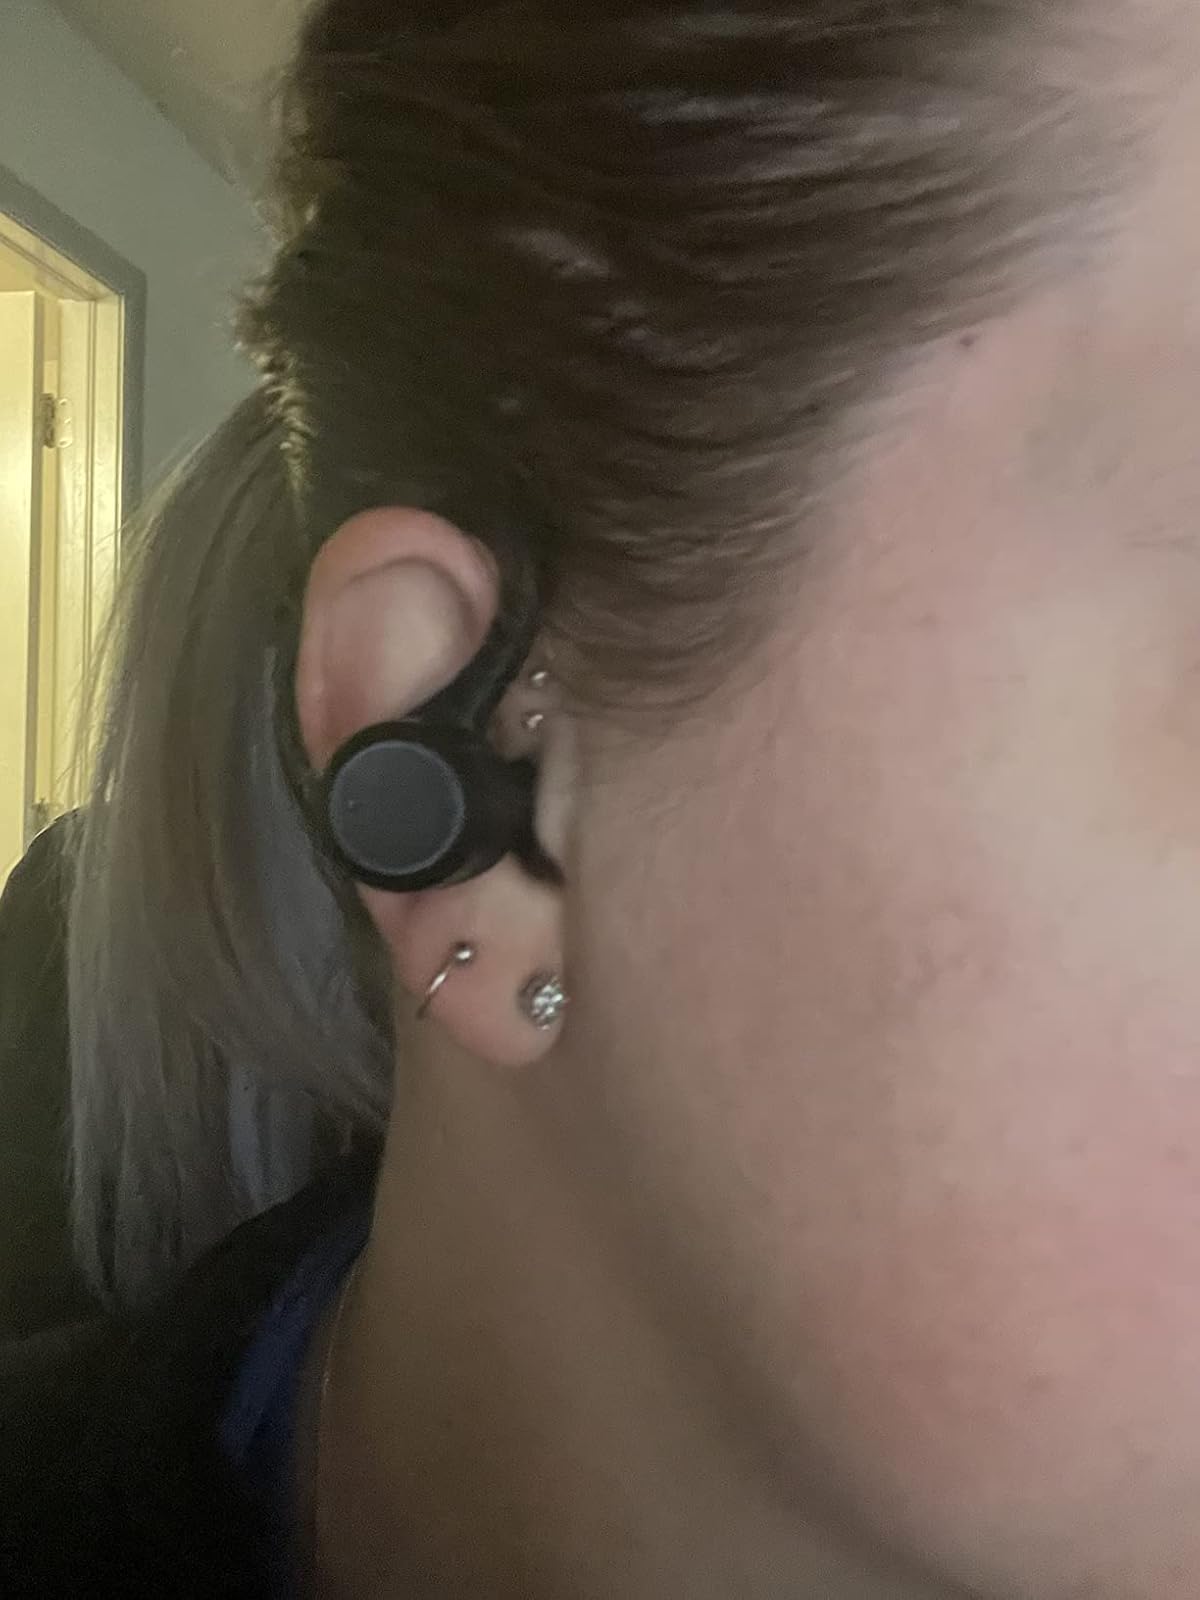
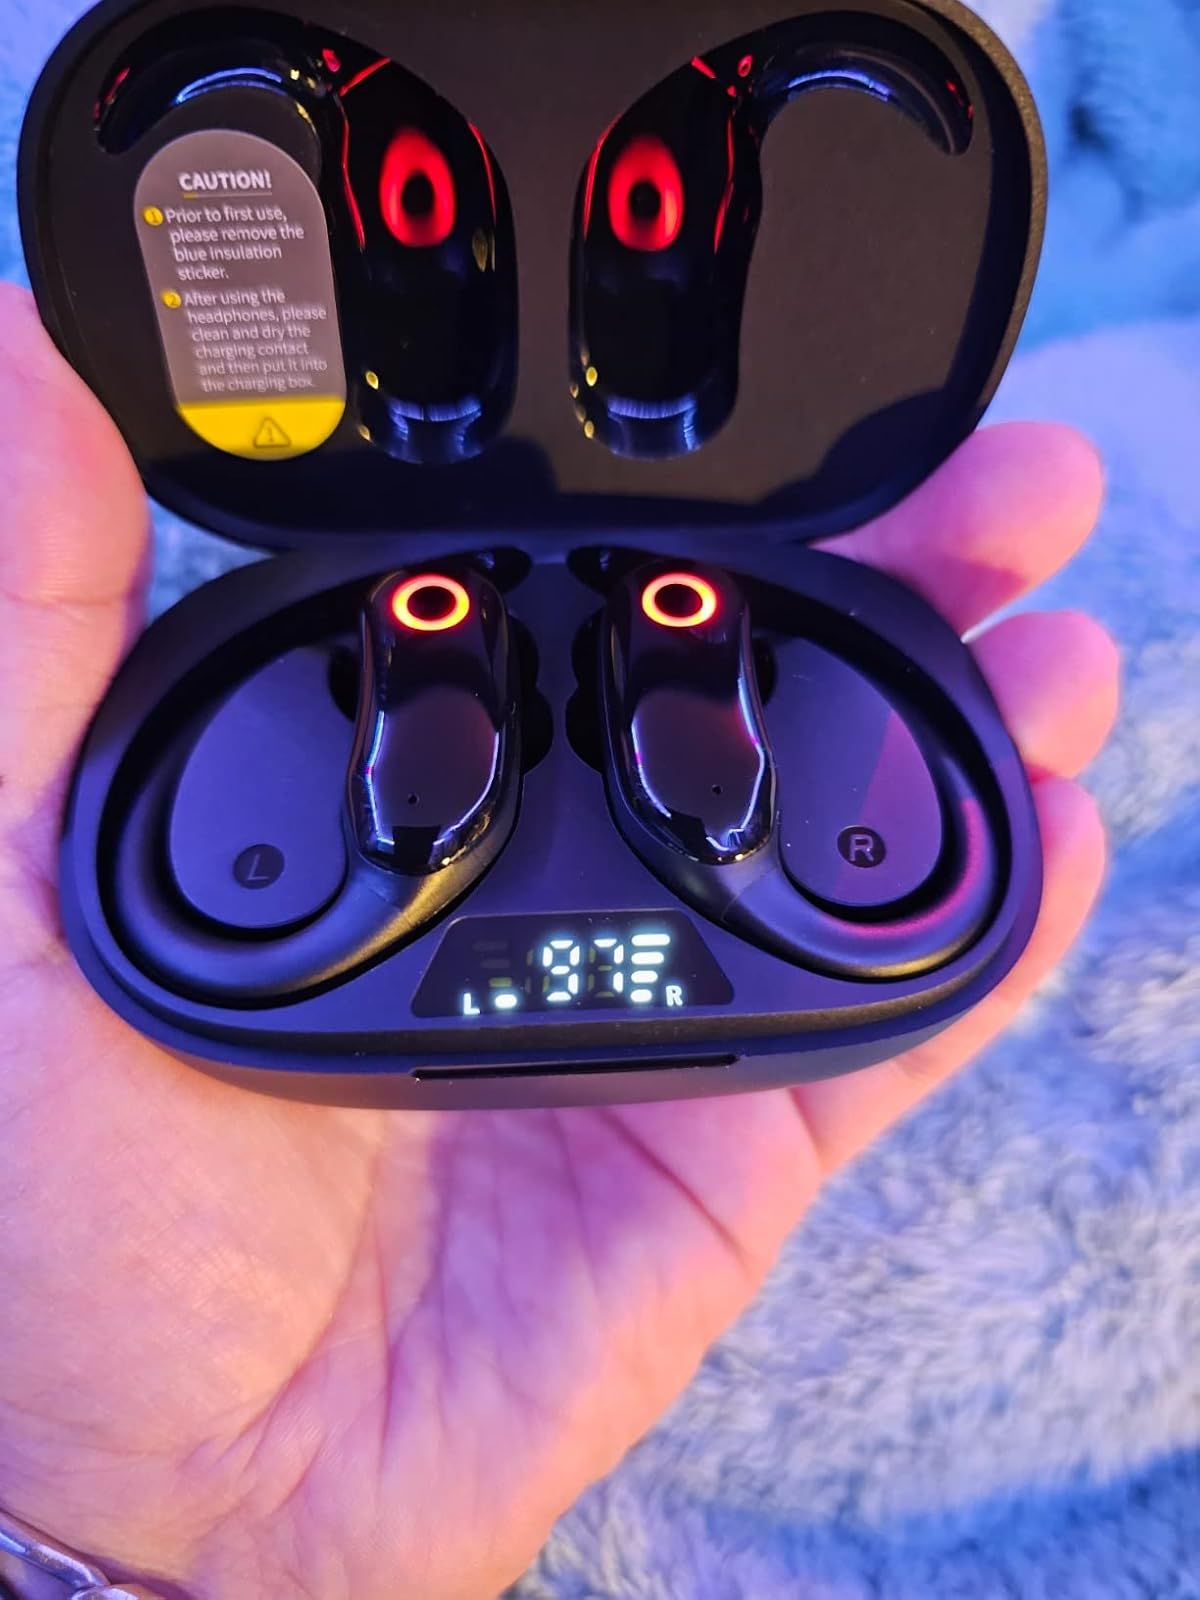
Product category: earbuds
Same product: no